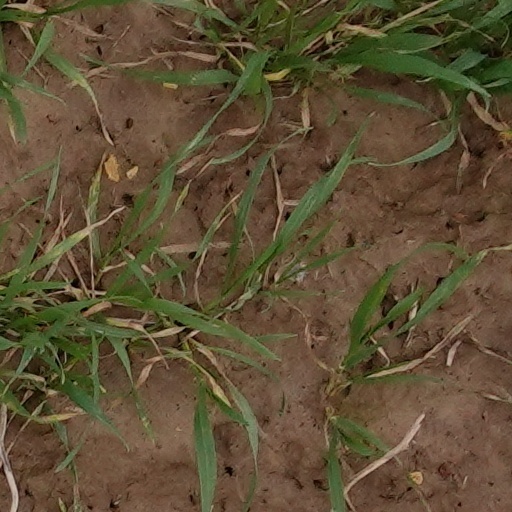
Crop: wheat